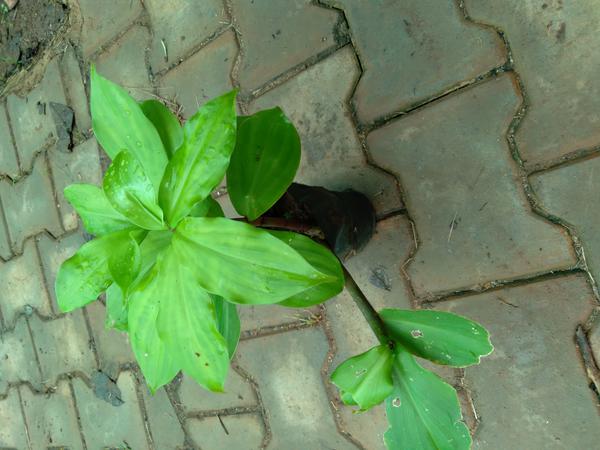
Plant: Insulin